Salome Karwah

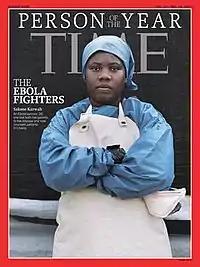
Time magazine's 2014 "Person of the Year" with Karwah on the cover.

Salomé Karwah ( – 21 February 2017) was a Liberian nurse who was named co-Person of the Year by "Time magazine" in 2014 for her efforts to combat the West African Ebola virus epidemic. She appeared on the cover of "Time" in December 2014 with other health care workers and colleagues working to end the epidemic. Karwah survived ebola herself, before returning to work with Médecins Sans Frontières (Doctors Without Borders) to help other patients afflicted with the disease. The actions of Karwah and other health care professionals are believed to have saved lives of thousands.